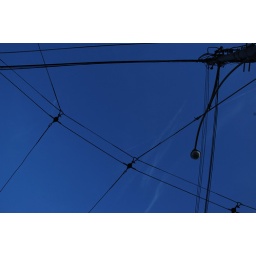
the power of street cars in toronto